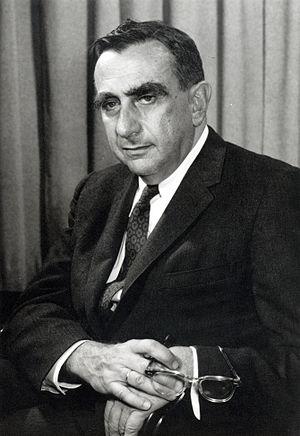
L’audition de sécurité de J. Robert Oppenheimer se déroule en avril 1954 à la suite d'allégations selon lesquelles le physicien Robert Oppenheimer, conseiller scientifique de la Commission de l'énergie atomique des États-Unis et ancien directeur scientifique du Projet Manhattan, est « un espion au service de l'Union soviétique ». En mai 1954, le comité d'audition conclut qu'Oppenheimer n'est plus apte à servir les États-Unis, décision confirmée par l'AEC le 29 juin de la même année.